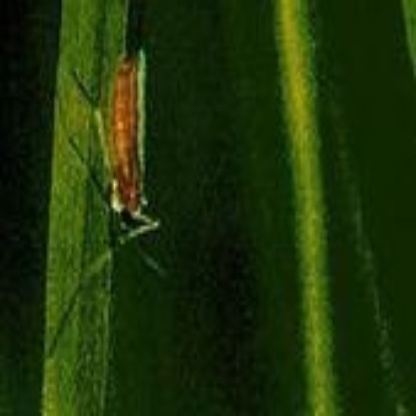
Nhãn: Sâu năn ( Muỗi hành )(Rice Gall Midge)